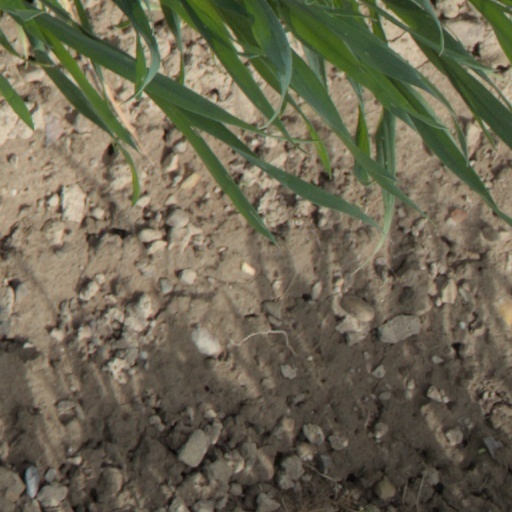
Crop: wheat